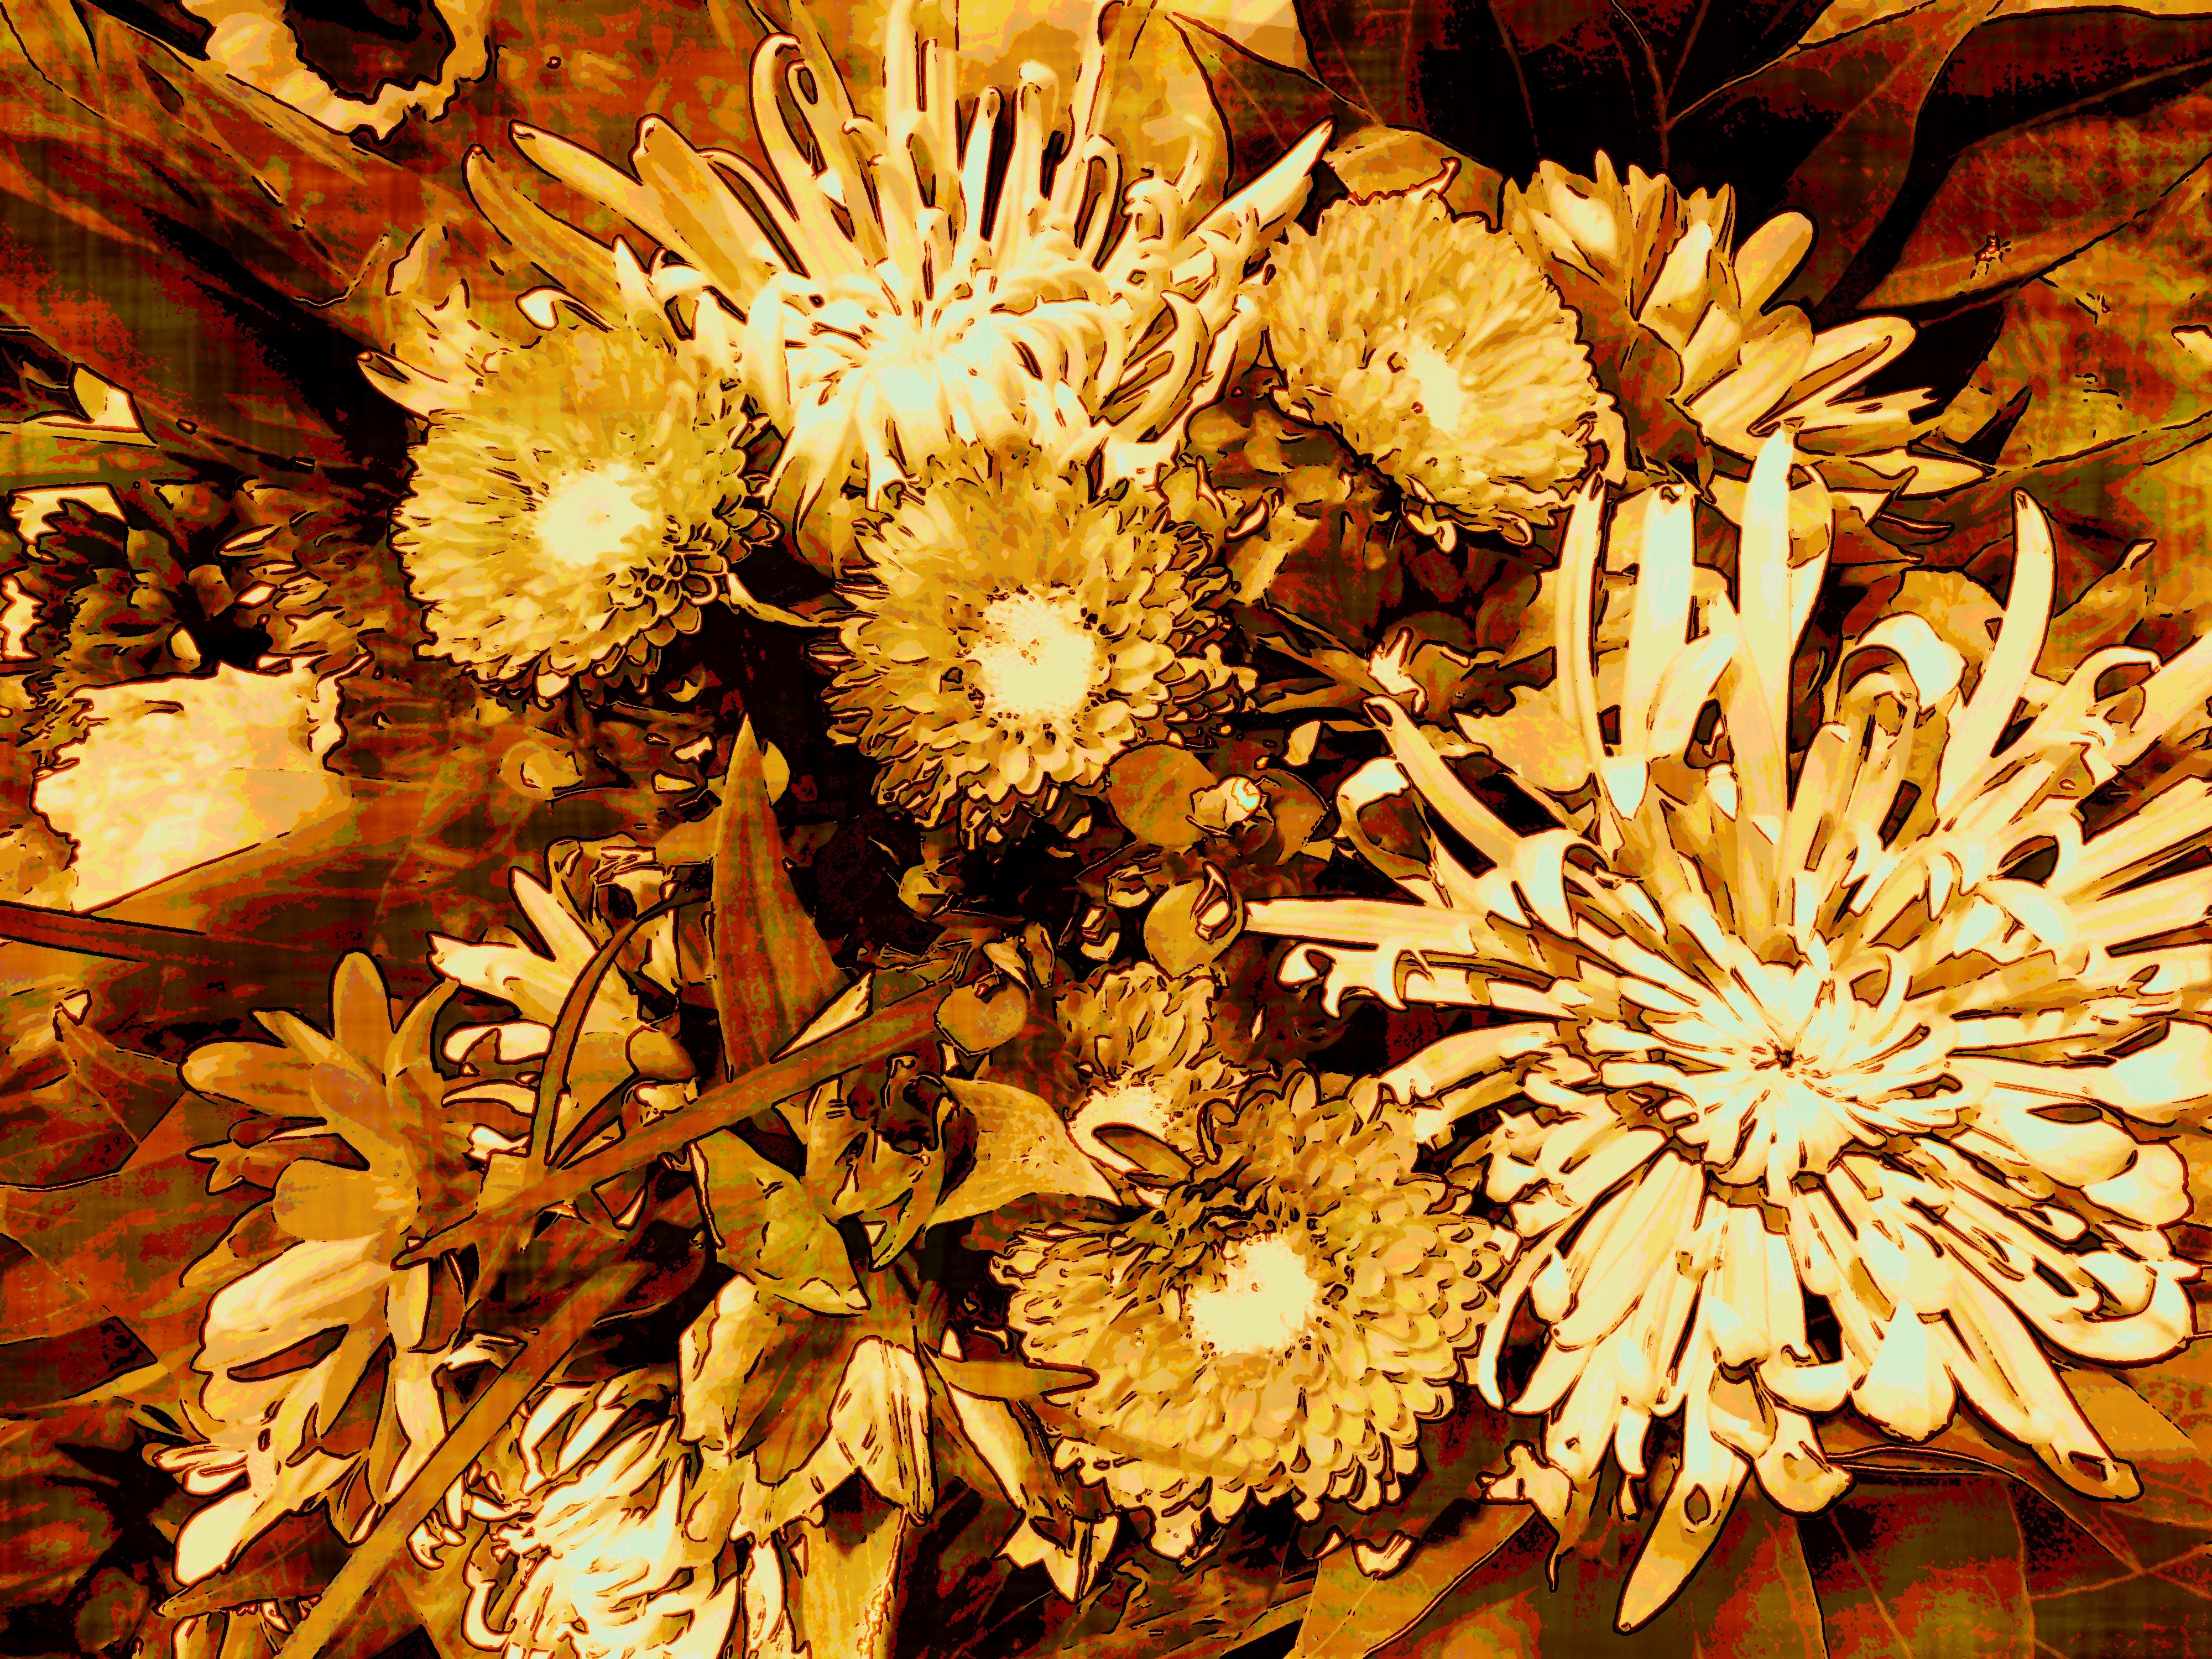
branch, blossom, abstract, growth, plant, stem, leaf, flower, petal, bloom, floral, aroma, environment, foliage, pollen, lush, autumn, fresh, botany, pollinate, yellow, agriculture, flora, season, botanical, flowers, seedling, earth, gold, bright, seasonal, growing, elegant, conservation, delicate, purity, contemporary, vibrant, bud, fragile, fragrant, tender, gentle, scent, nectar, organic, fragrance, macro photography, fertile, fertility, flowering plant, daisy family, floriculture, land plant, chrysanths